Cadillac Sixty Special

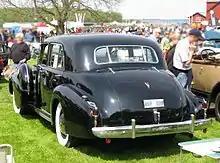
1939 Cadillac 60 Special rear

In 1938 the Harley Earl-Bill Mitchell designed Sixty Special replaced the Series 65, slotting it between Cadillac's entry level line, the "Series 60", and the "Senior" large-bodied Series 70 Cadillacs. Although all first-generation 60 Specials were built at the Fleetwood Plant, the 60 Special was marketed as a Fisher Body car in 1938 and 1939.